Krishnaraja Wadiyar II

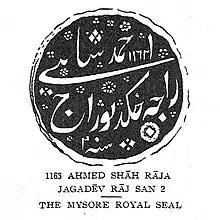
Seal of Krishnaraja Wodeyar II

Krishnaraja Wadiyar II (1728 – 25 April 1766), was the eighteenth maharaja of the Kingdom of Mysore from 1734 to 1766. He ruled as monarch during his entire rule, first under the "dalvoys", and then, for the last five years, under Hyder Ali.